Evo 2024

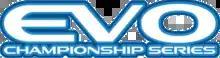
Evolution Championship Series logo

The 2024 Evolution Championship Series (commonly referred to as Evo 2024 or EVO 2024) was a fighting game event held in Las Vegas from July 19 to 21, 2024 as part of the long-running Evolution Championship Series. The event marked the debuts of , "Under Night In-Birth II [Sys:Celes]" and "Mortal Kombat 1". It also the return of as a mainline game for the first time since 2009.